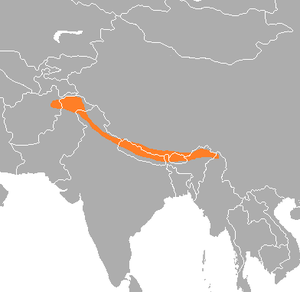
Glansfasan
Glansfasanens udbredelse
Glansfasanens udbredelse
Glansfasan er en fugl i fasanfugle-familien, der lever i Himalaya.